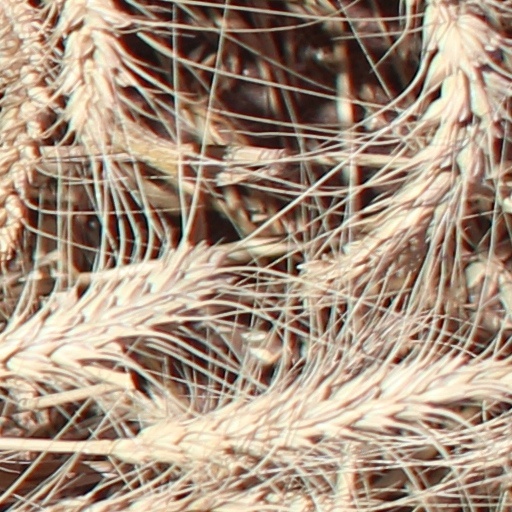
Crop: wheat